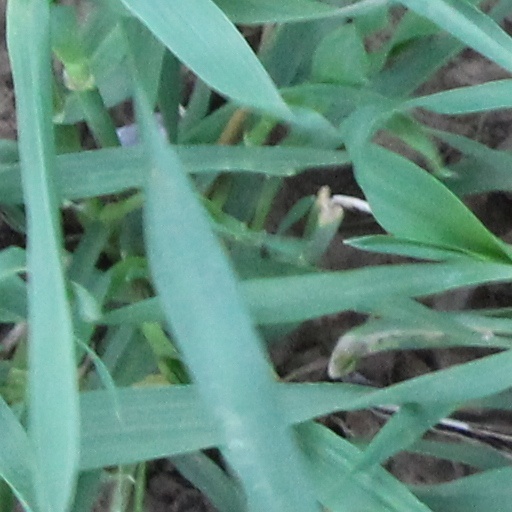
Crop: wheat